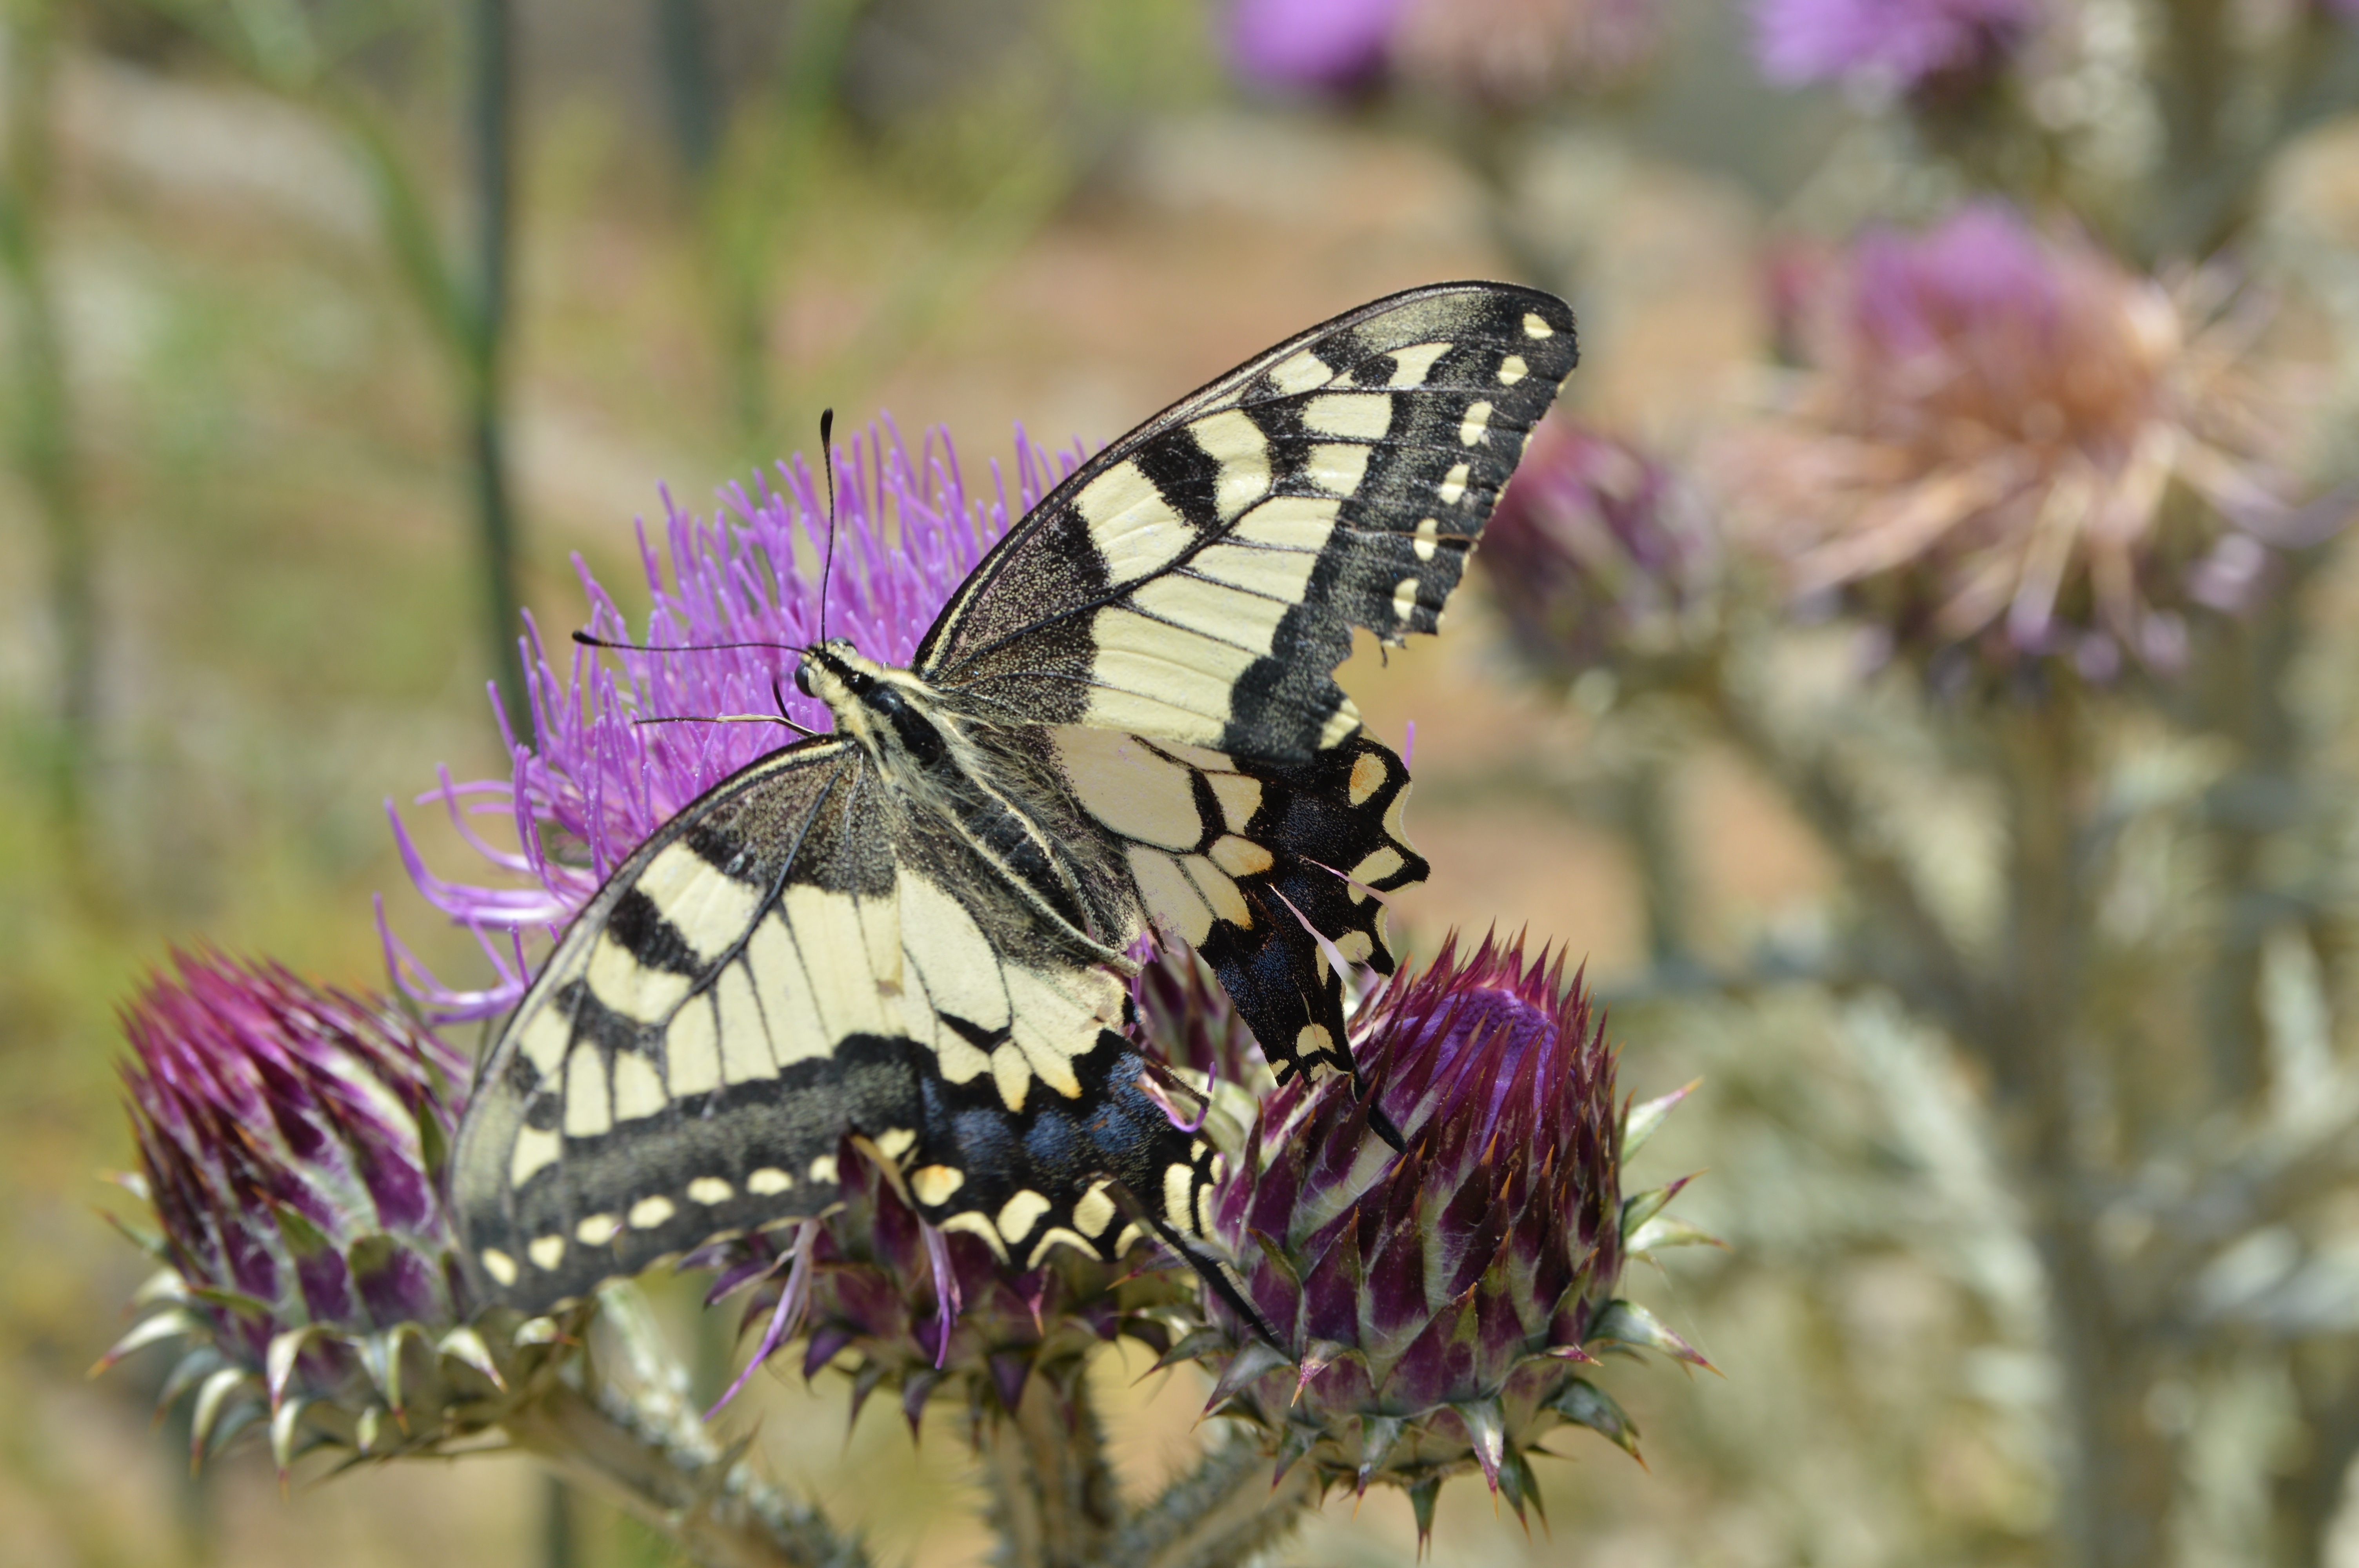
nature, flower, wildlife, spring, insect, macro, botany, butterfly, flora, fauna, invertebrate, close up, monarch butterfly, nectar, macro photography, arthropod, pollinator, moths and butterflies